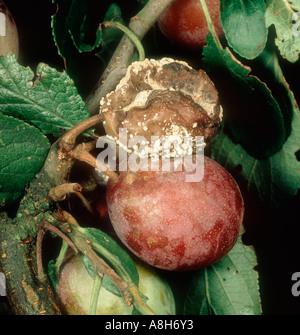
Plant: Plum
Disease: plum brown rot